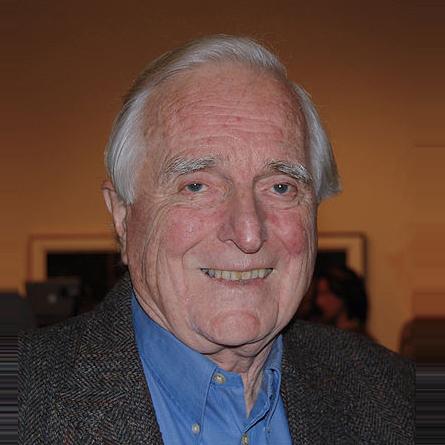
Age: 82